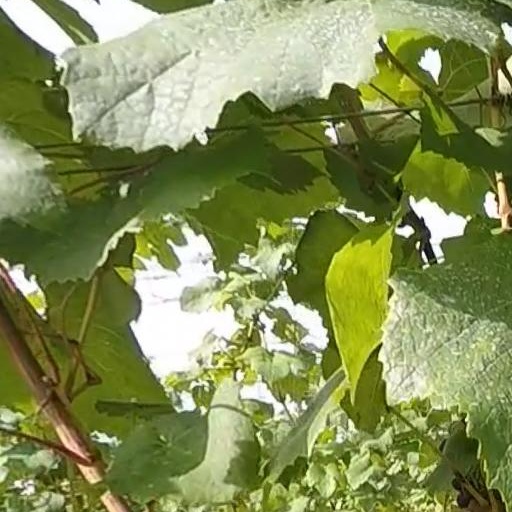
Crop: grape